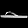
Label: Sandal